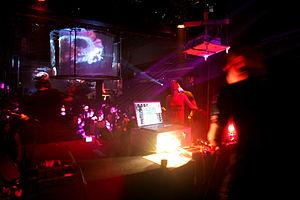
L'Usine est un centre culturel alternatif et autogéré situé à Genève.